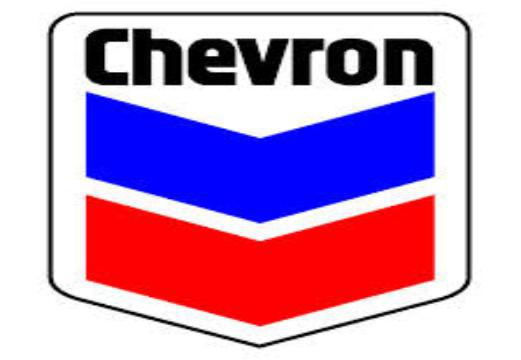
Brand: Chevron
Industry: Transportation